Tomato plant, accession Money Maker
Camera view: horizontal (90 deg, fisheye); turntable rotation: 90 degrees
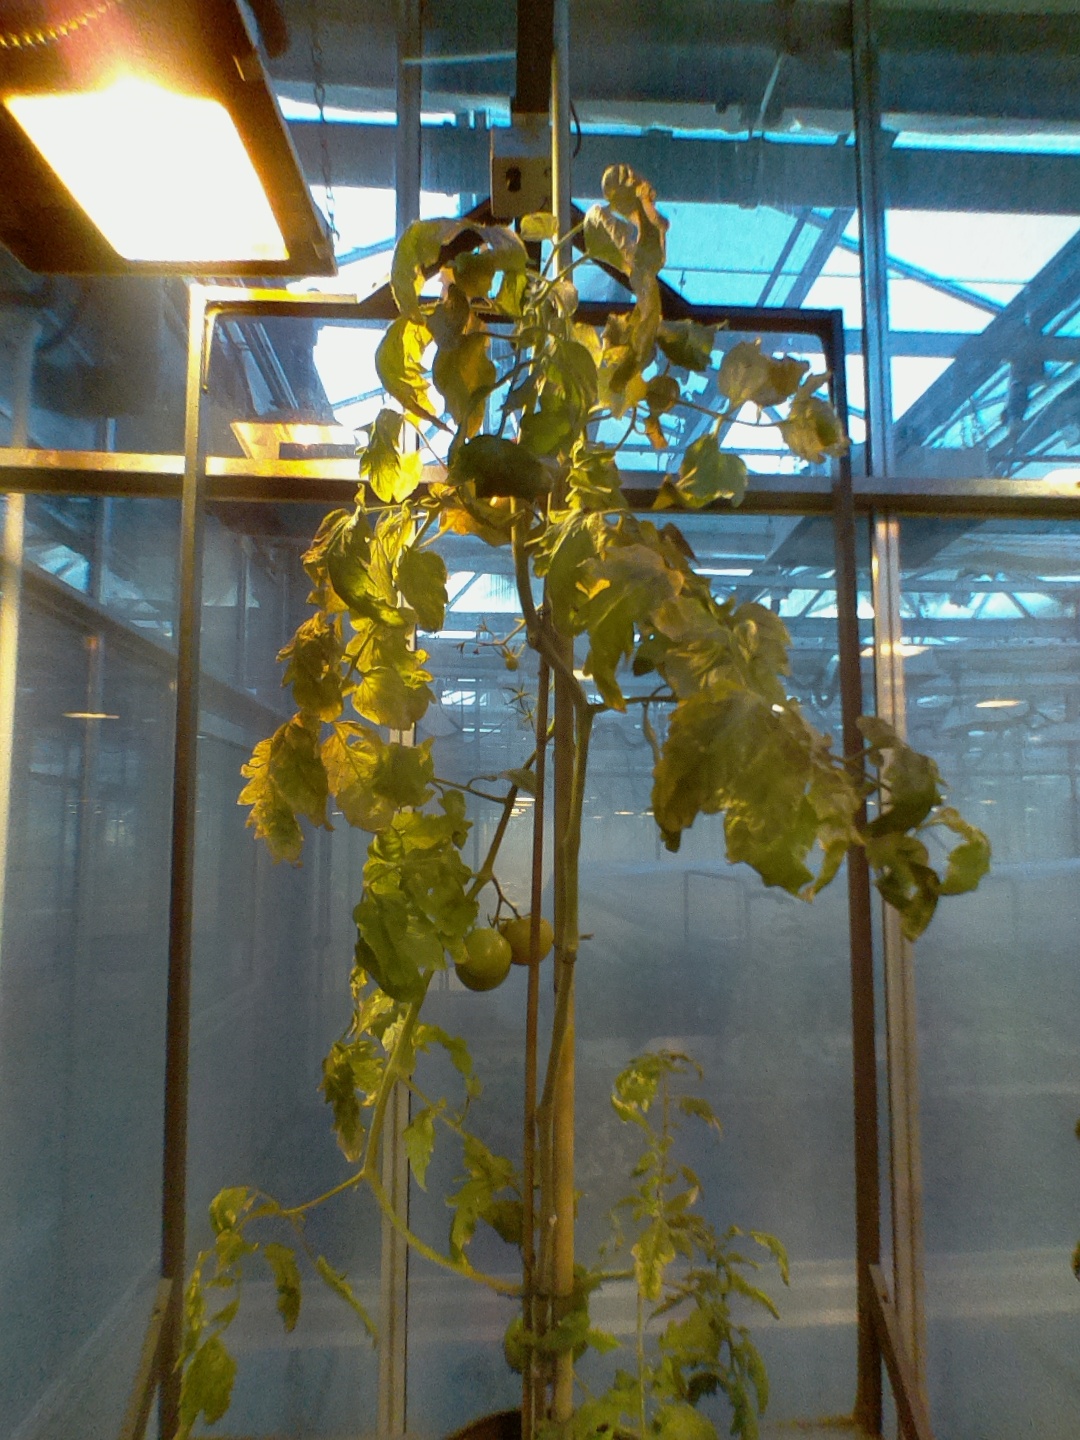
BBCH growth stage 87: 70%-80% of fruits show typical fully ripe color